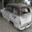
Label: automobile